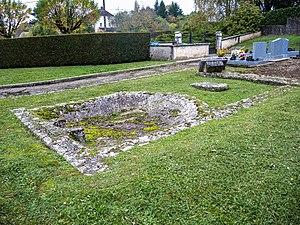
Bassin de la villa Romaine de Goux. Jura.